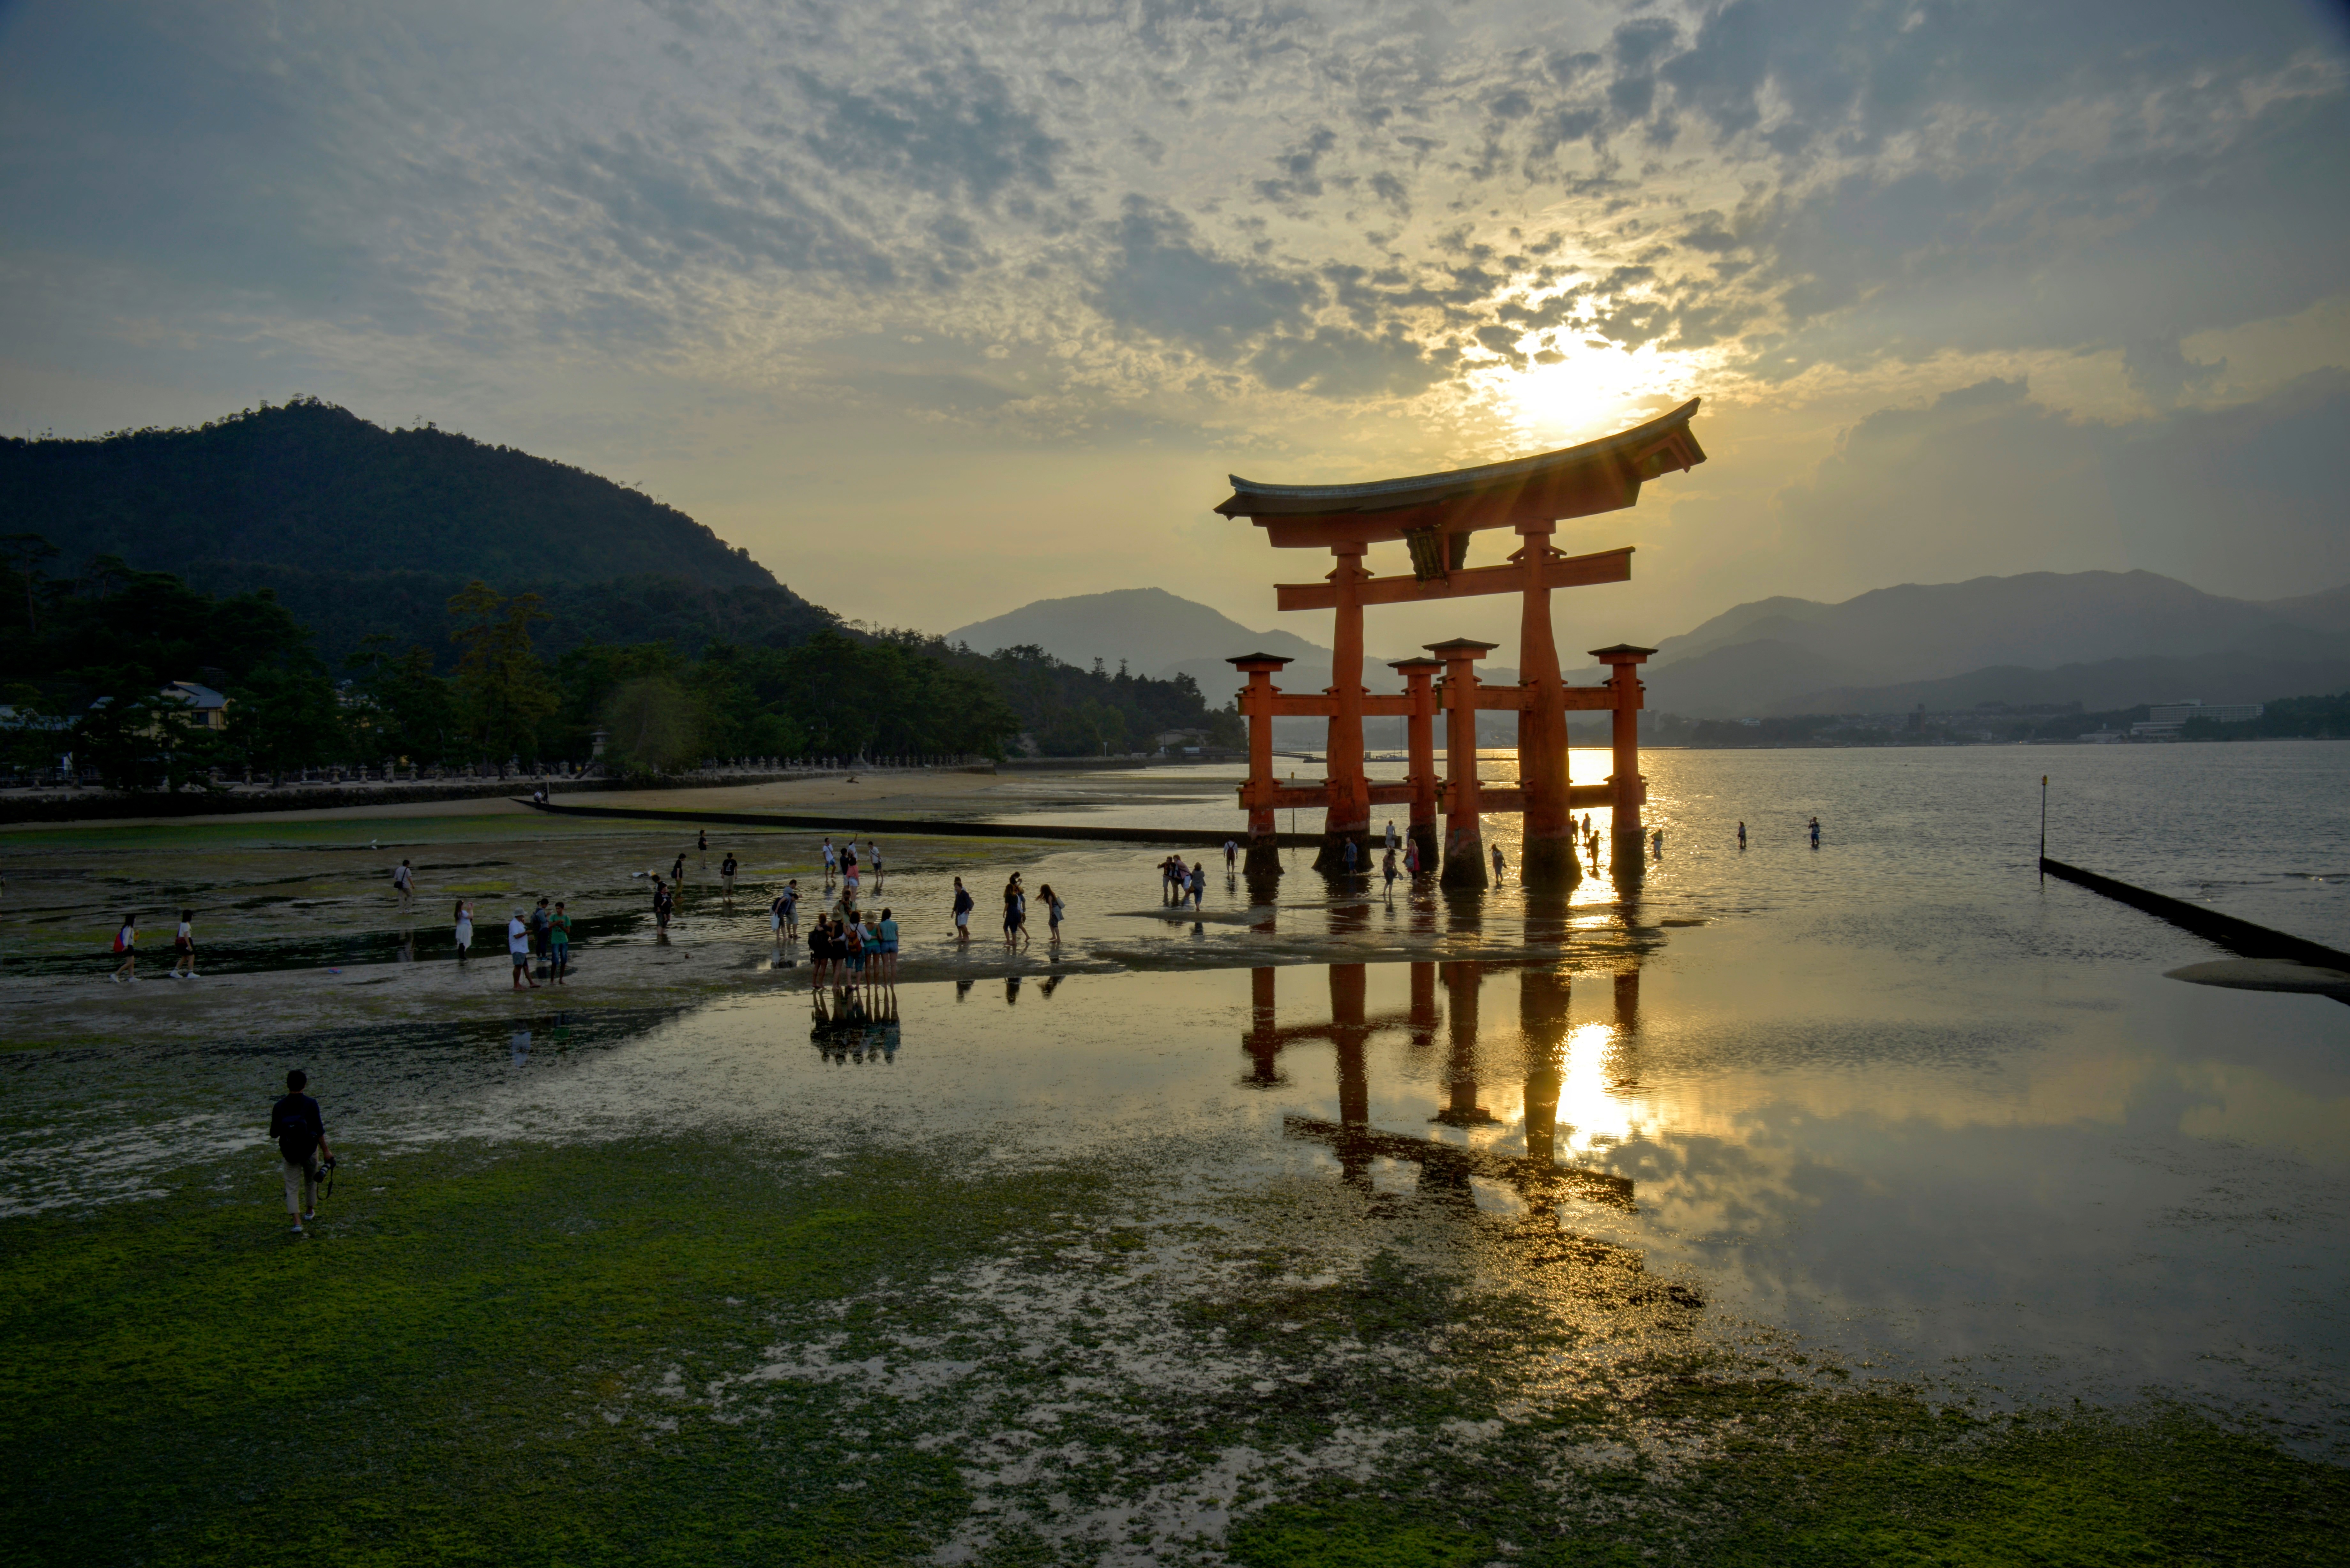
sea, water, ocean, sunrise, sunset, morning, shore, lake, dawn, dusk, evening, reflection, bay, loch